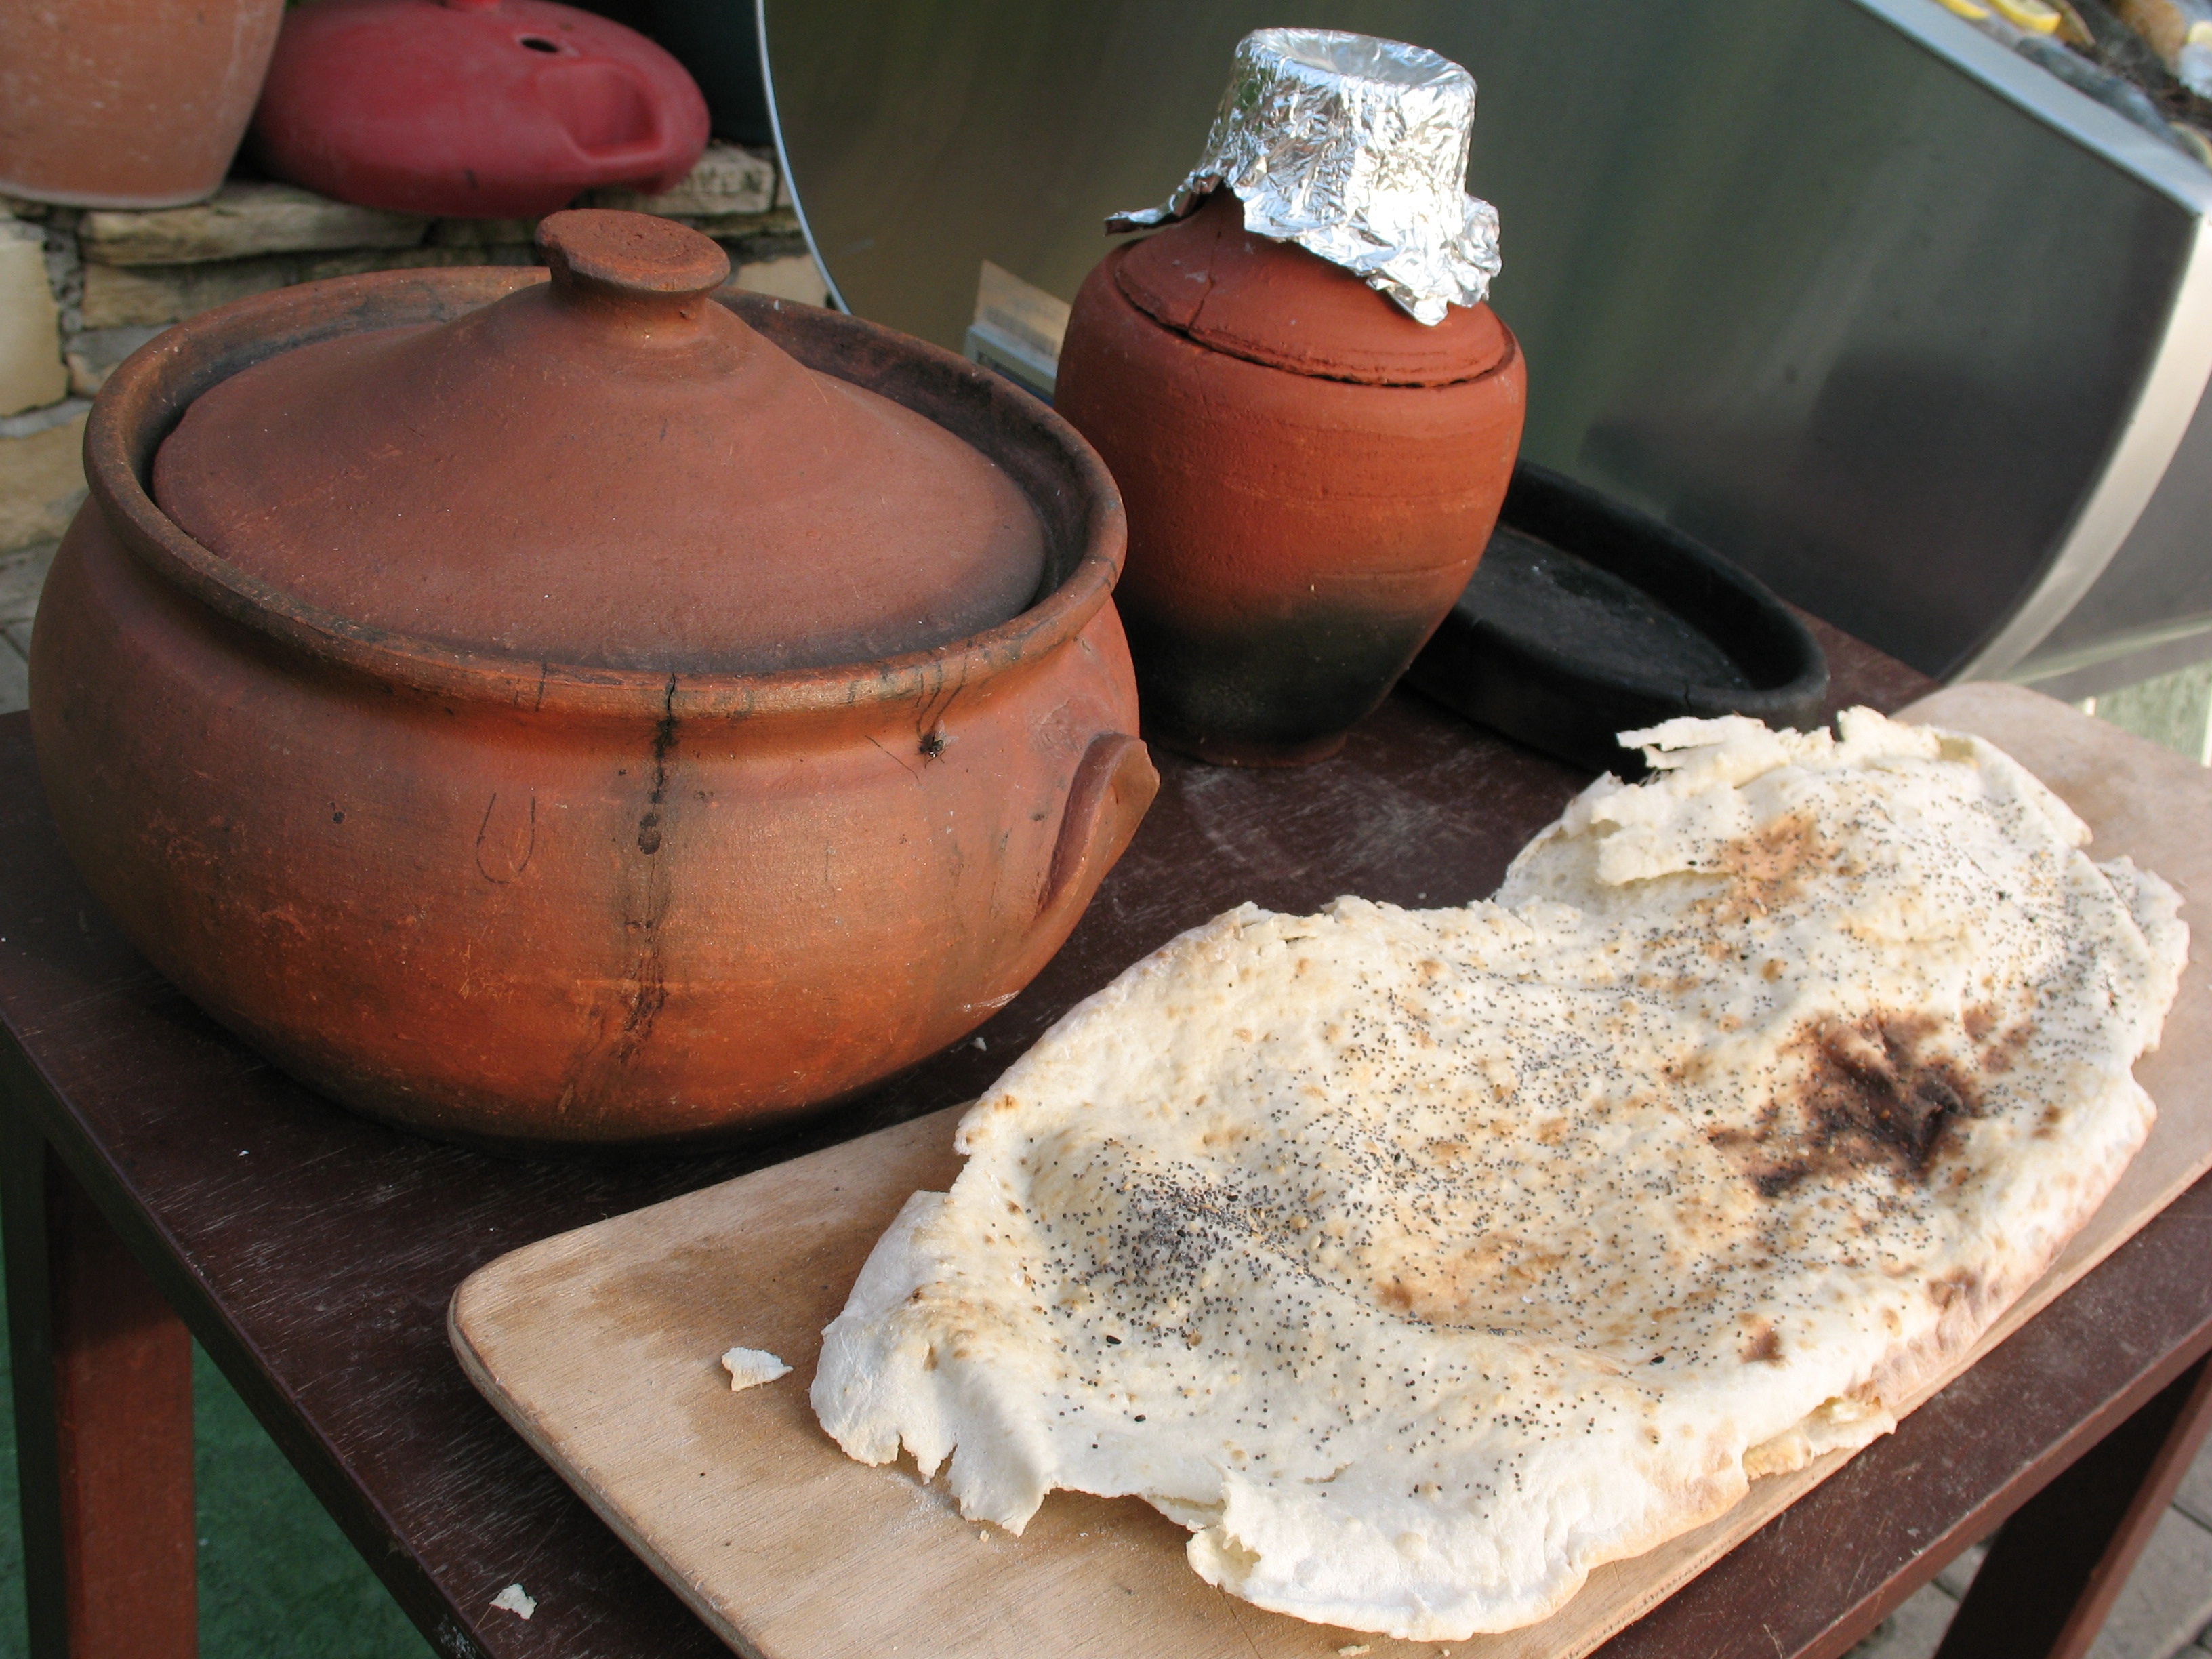
dish, food, produce, baking, meat, cuisine, bread, tortilla, pots